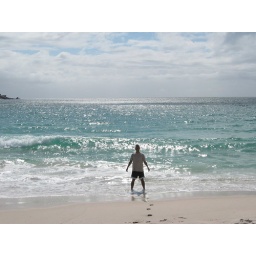
Too bad you can't swim in the beach at Wineglass Bay. The water is really cold.